When life gives you lemons, make lemonade

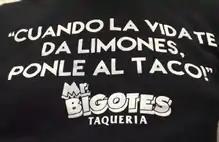
T-shirt using a twisted Spanish-language version of the proverb, an anti-proverb, to advertise a taqueria: "When life gives you lemons/limes, put it on a taco."

A commercial for Super Bowl LV advertising Bud Light Seltzer Lemonade mentions 2020 being a "lemon of a years" (a reference to the COVID-19 pandemic) showing lemons literally falling from the sky. Someone was about to say the phrase but someone else cuts him off by saying they already knew it.